Vietnamese Civil War of 1789–1802

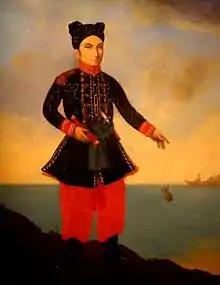
Portrait of French Navy officer Jean-Baptiste Chaigneau in Vietnam, 1805

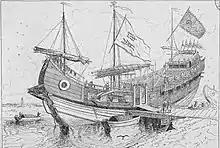
18th and 19th-century Vietnamese vessels were built based on French model

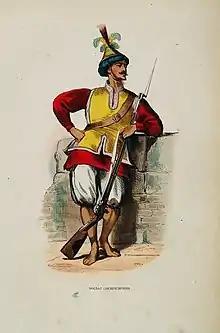
Depiction of a Nguyen Vietnamese rifleman, 1844

The military campaigns of the 1790s paralleled those of the 1770s and early 1780s, in that they were dictated by the monsoon seasons which winds could ferry both sides' fleets and were sometimes referred to as the "monsoon wars." The rugged, high terrains of Central Vietnam are unsuitable for marching, and it seemed only sea transportation and powerful navy played the most significant role in the conflict.